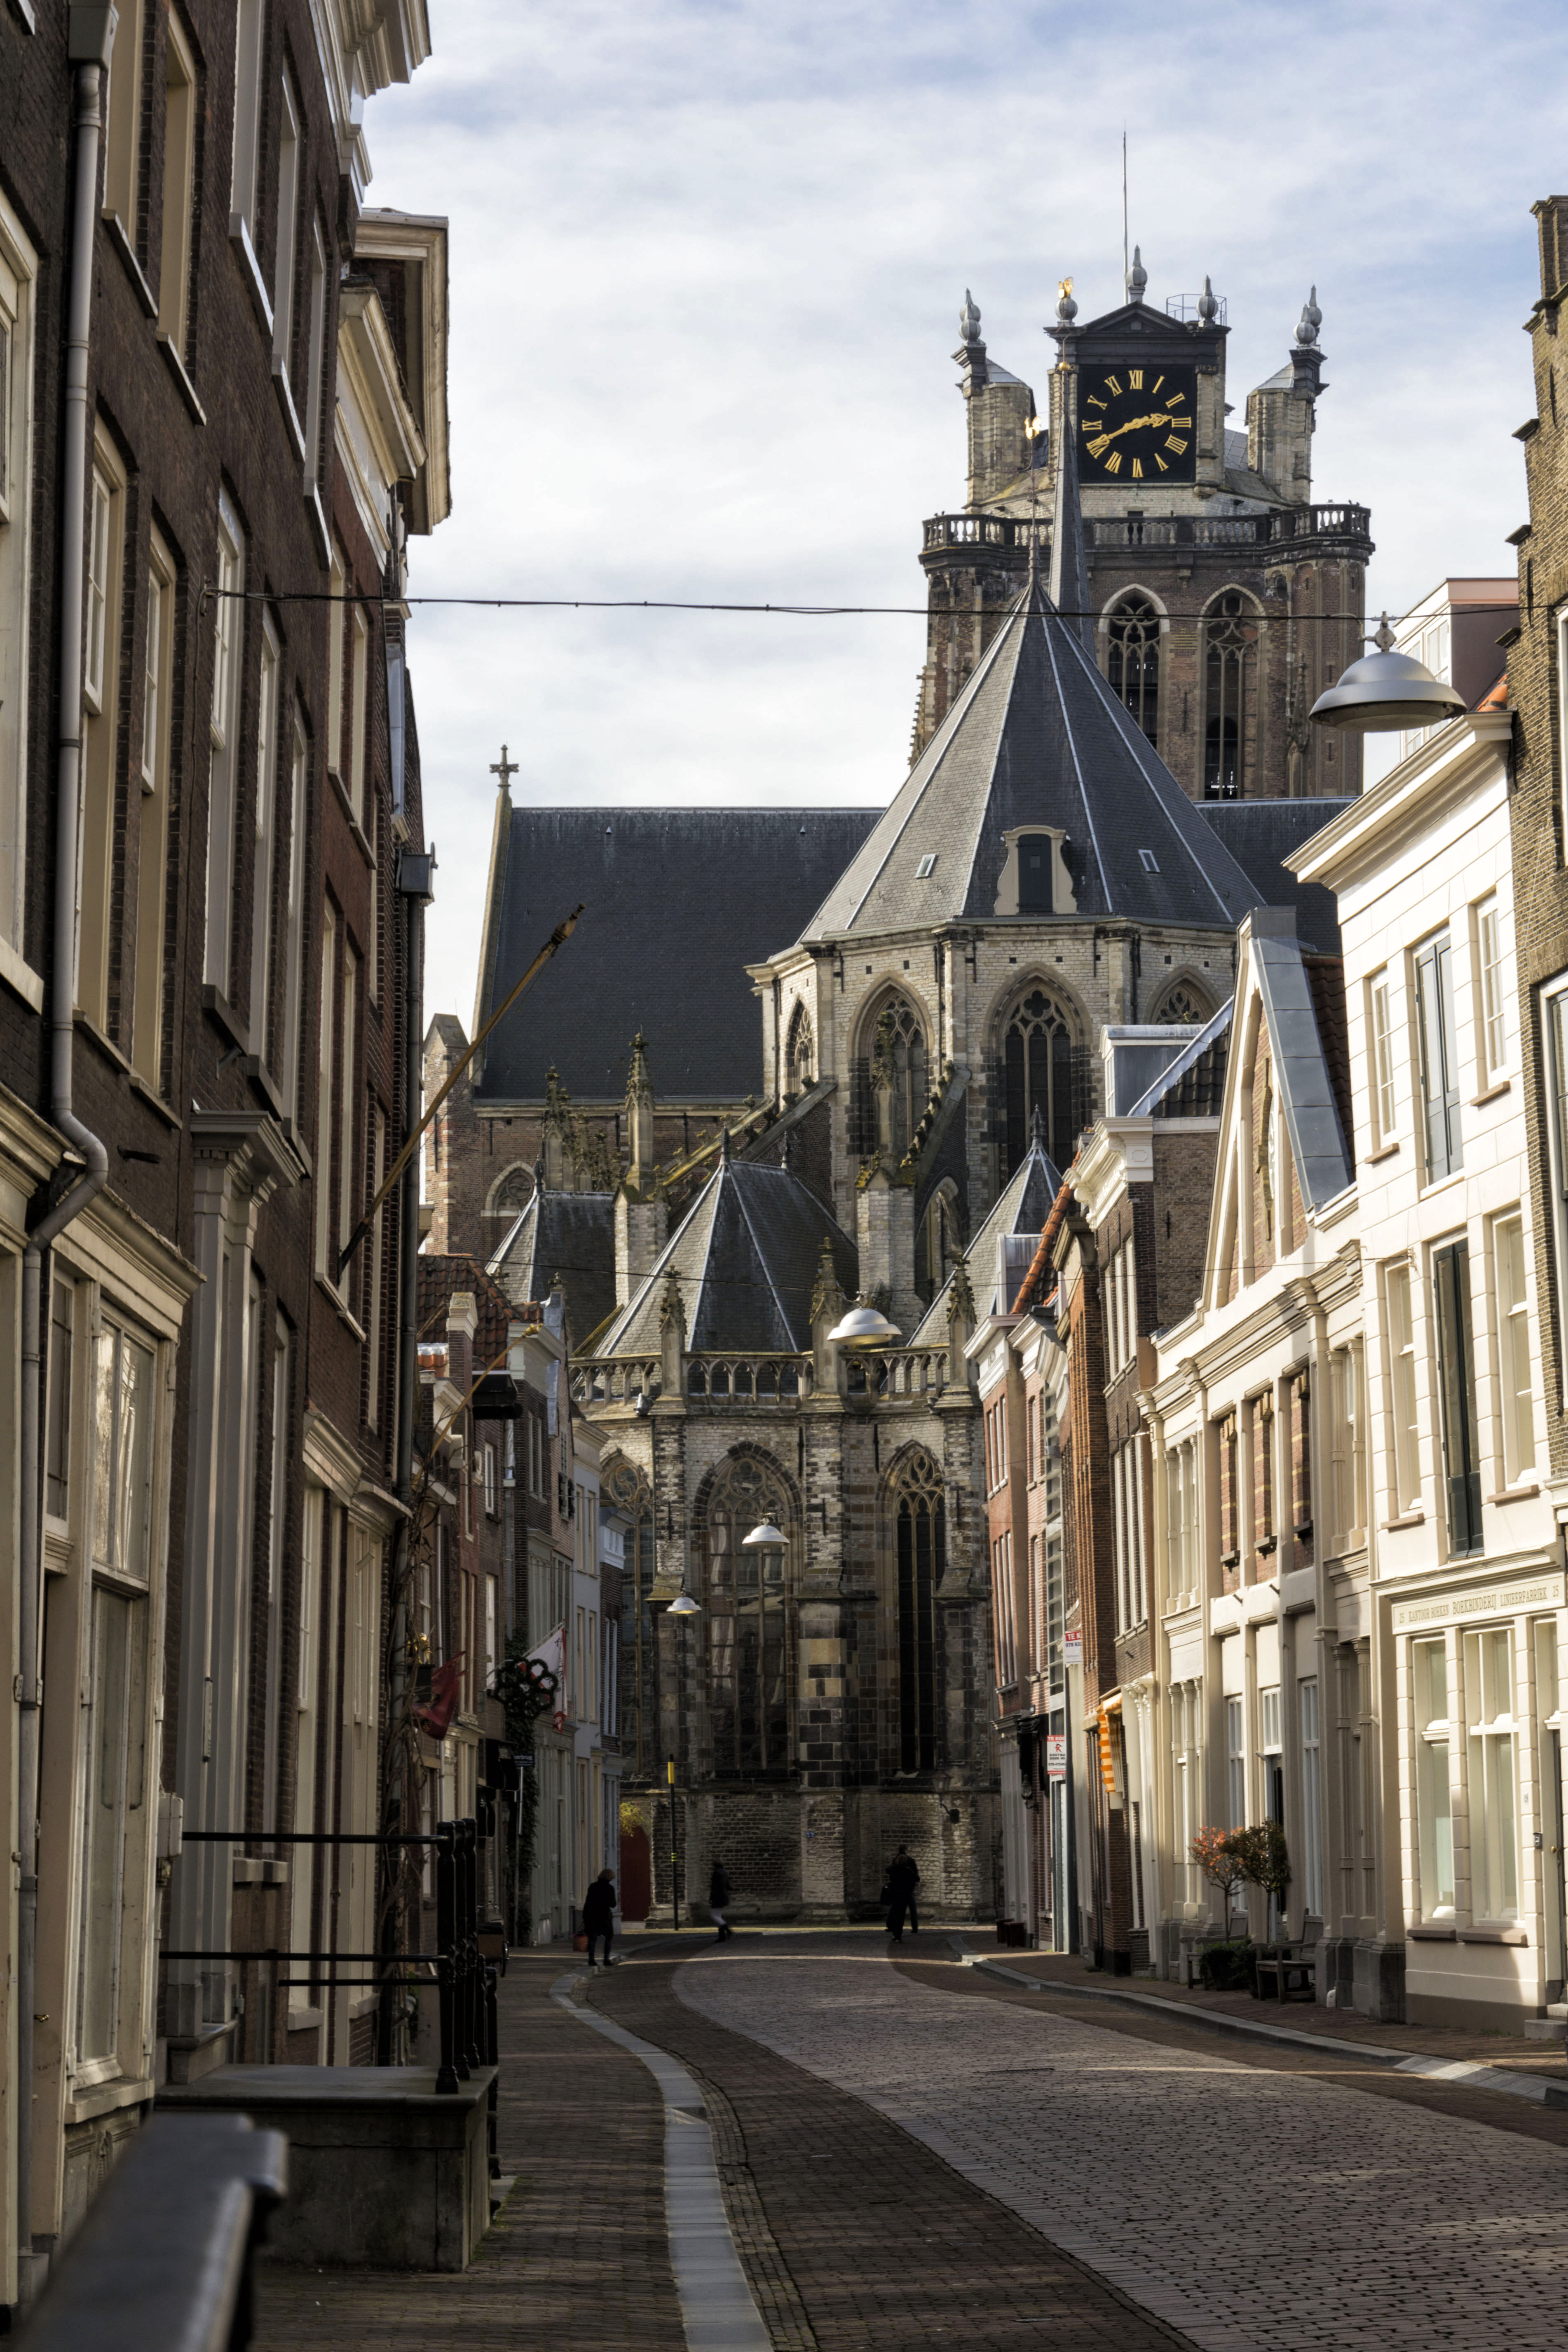
outdoor, architecture, road, street, photography, town, van, building, alley, urban, photo, cityscape, landmark, facade, church, cathedral, nikon, historic, waterway, place of worship, holland, nederland, netherlands, infrastructure, dutch, outdoorphotography, picture, photograph, fotos, foto, fotografie, urbanphotography, geheugen, paulvandevelde, pdvandevelde, padagudaloma, landschapsfotografie, dordrecht, stadsfotografie, grotekerk, onzelievevrouwekerk, nederlandinfotos, historisch, stadswandeling, architectuur, pvdvfotografie, pdvandeveldedordrecht, diep, rondjedordt, dedordtevaer, dutchphotography, nederlandsefotografie, dutchphotogaraphy, totallydutch, fotografienederland, hollandsefotografie, fotografieholland, wijnstraat, grotekerksbuurt, dordtmonumenteel, fotosdordrecht, fotosvandordrecht, erfgoedcentrumdiep, openmonumentendag, fotovandeweek, dordrechtmonumenteel, neighbourhood, human settlement